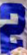
Number: 2